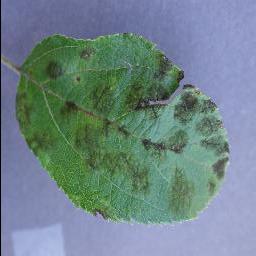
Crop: apple
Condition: scab